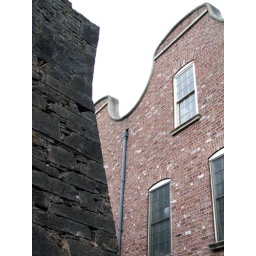
Despite some gaps in the stonework, I'm willing to bet the castle wall (left) will outlive the neighbor's red brick version...